Lewis H. Brereton

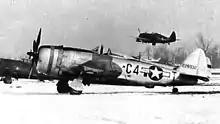
P-47D Thunderbolt of the 388th FS, 365th FG, Ninth AF.

In January 1943, the "Combined Bomber Offensive" plan was approved by the Combined Chiefs of Staff, calling for a force of 2,700 heavy bombers and 800 medium bombers based in England to attack German targets on the continent around the clock. In April, Maj. Gen. Ira C. Eaker, commanding the Eighth Air Force, submitted a plan to the USAAF requesting creation of a new tactical air force within the Eighth AF of 25 medium and light bomb groups to carry out the medium bomber portion of the CBO plan. His proposal was investigated and endorsed by a committee from Headquarters USAAF under Brig. Gen. Follett Bradley. At the same time but unrelated to the CBO, Gen. Dwight D. Eisenhower proposed a consolidation of the Ninth and Twelfth Air Forces in the Mediterranean Theater, and suggested that Brereton be reassigned to become deputy commander of the Allied tactical air force commanded by Coningham.